California Chrome

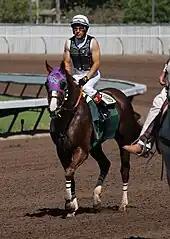
California Chrome and Espinoza in a public workout between races at Los Alamitos in September 2014

California Chrome was the top-ranked three-year-old in the nation by the NTRA in its post-race poll of June 9, 2014, in spite of his Belmont loss, and was fifth-ranked among American horses of all ages. In the June 12 World's Best Racehorse Rankings, published by the International Federation of Horseracing Authorities, he was ranked fifth in the world, one point behind the only American-based horse rated higher, Santa Anita Handicap winner Game On Dude, who was tied for third.